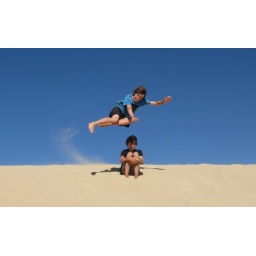
A photo of my boys having fun down the beach at the Ningaloo Reef near Exmouth.